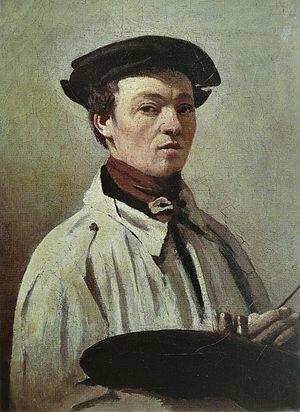
Cette page expose dans une liste non exhaustive les tableaux du peintre Jean-Baptiste Camille Corot.
Camille Corot, né Jean-Baptiste Camille Corot le 16 juillet 1796 à Paris où il est mort le 22 février 1875, est un peintre et graveur français.